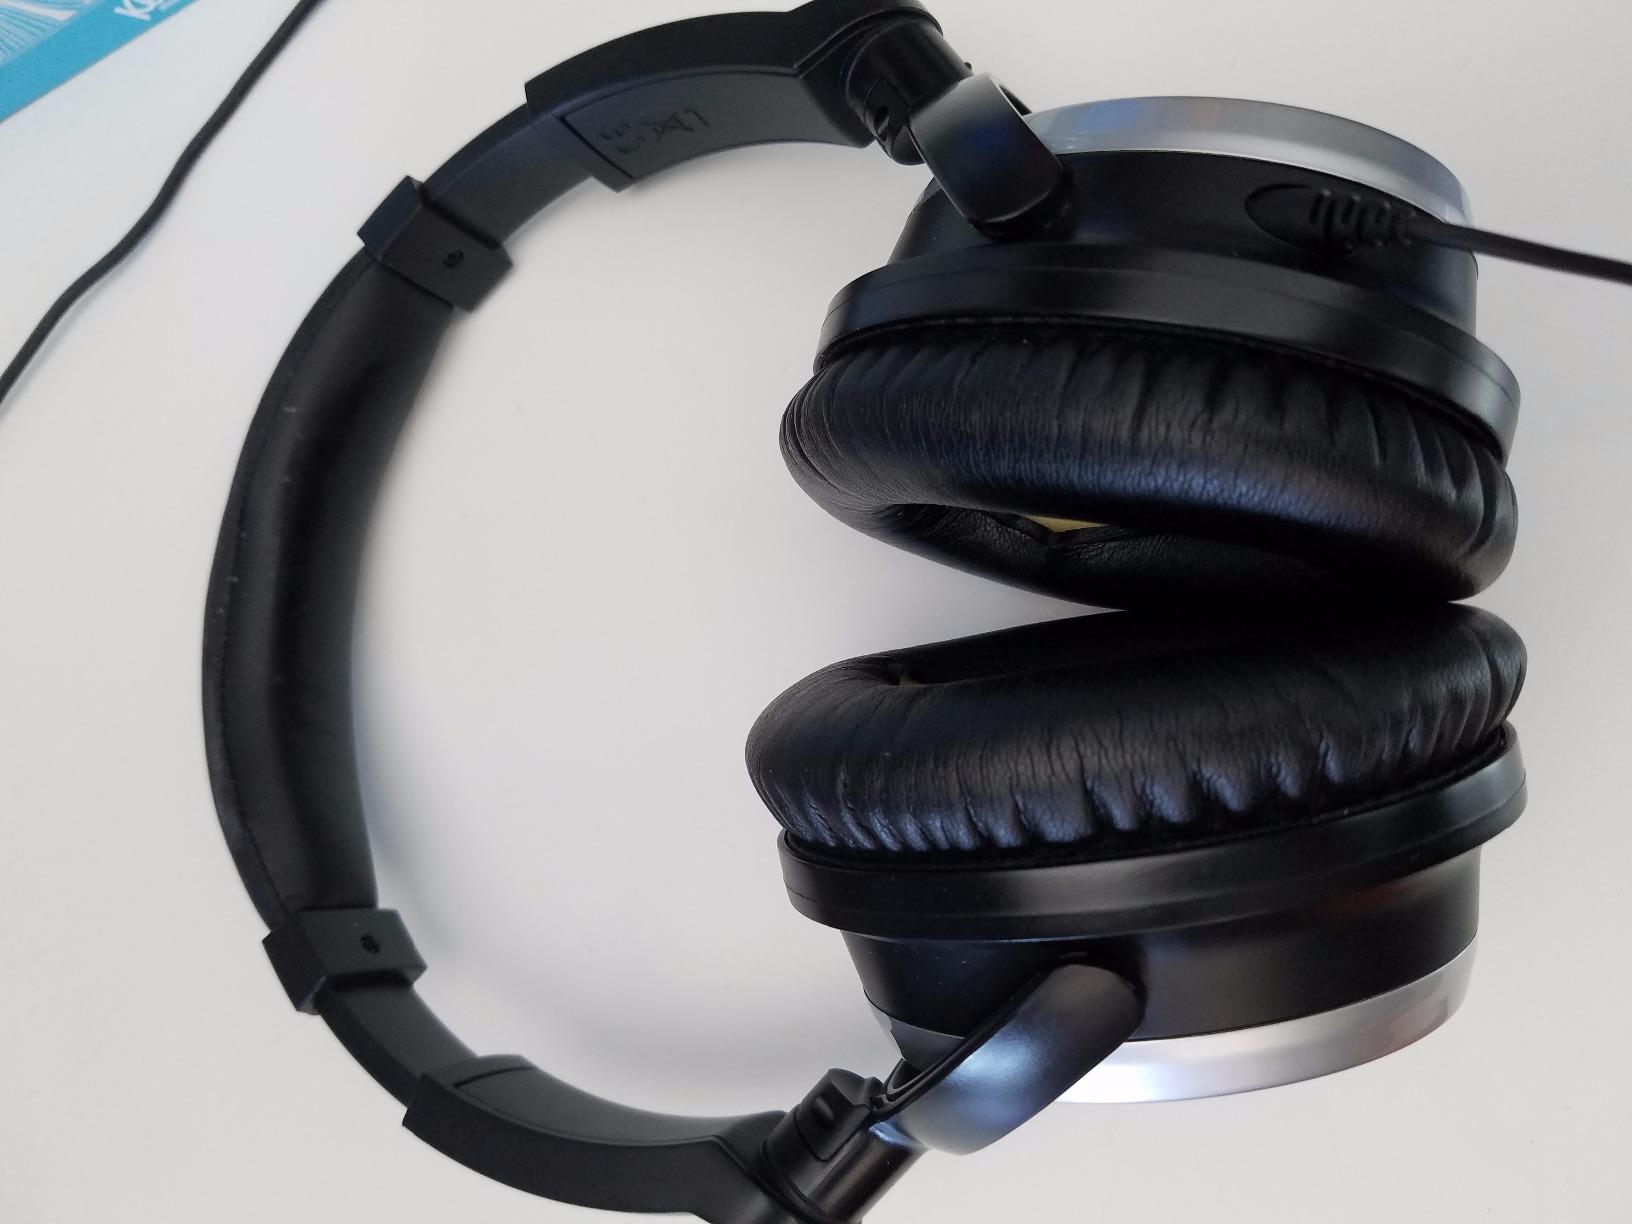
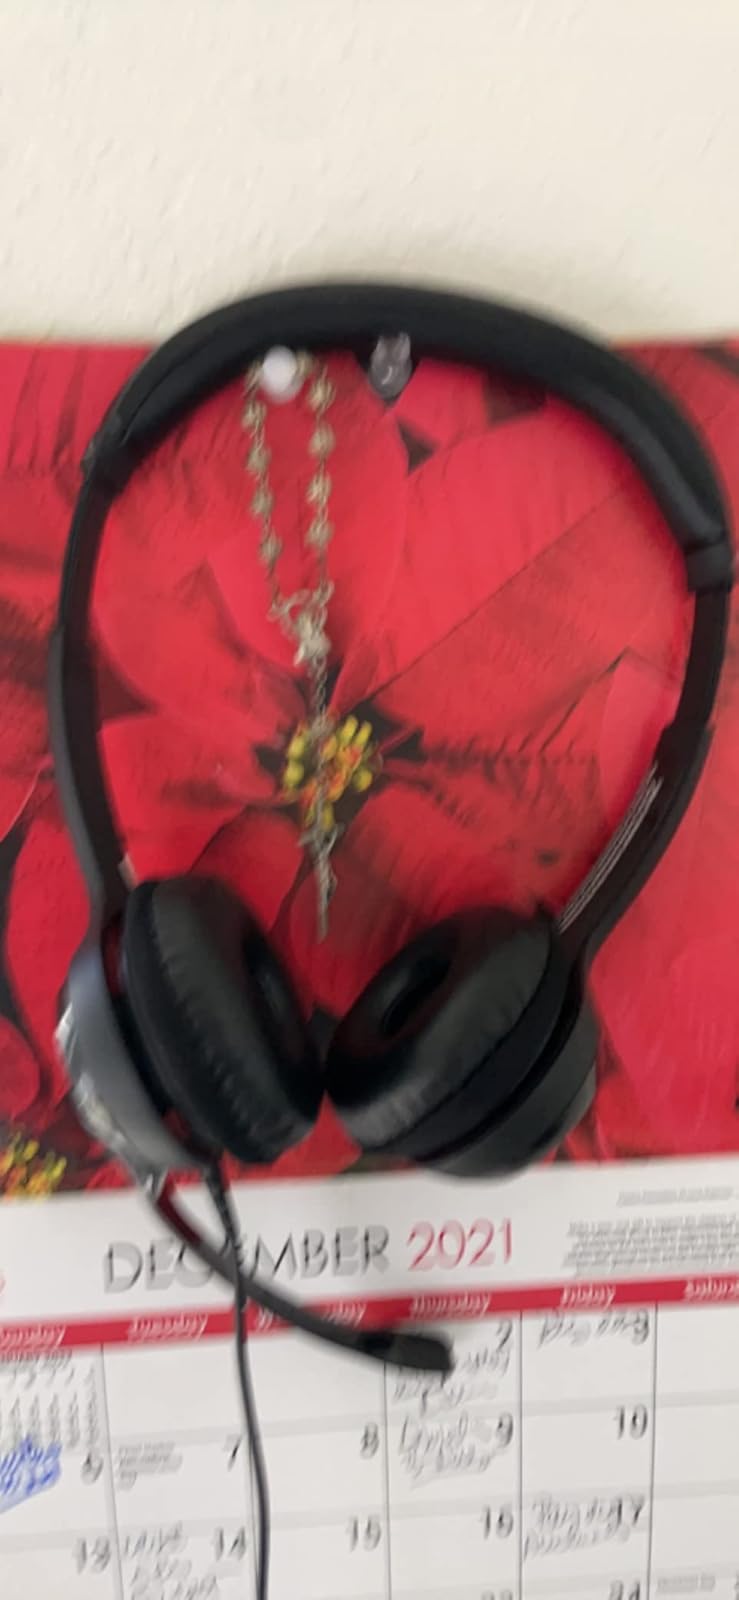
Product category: headphones
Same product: no